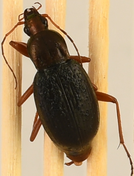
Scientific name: Chlaenius aestivus
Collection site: Smithsonian Environmental Research Center NEON (SERC), plot SERC_002